Fordwich

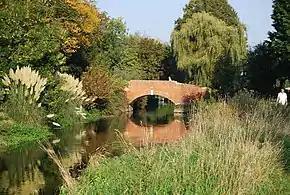
Bridge over the Stour

There are two pubs in the town, the George & Dragon and Fordwich Arms, which boasts a Michelin star. Fordwich gained angling and fishing repute from Izaak Walton for its "Fordidge trout", one of the largest types found.